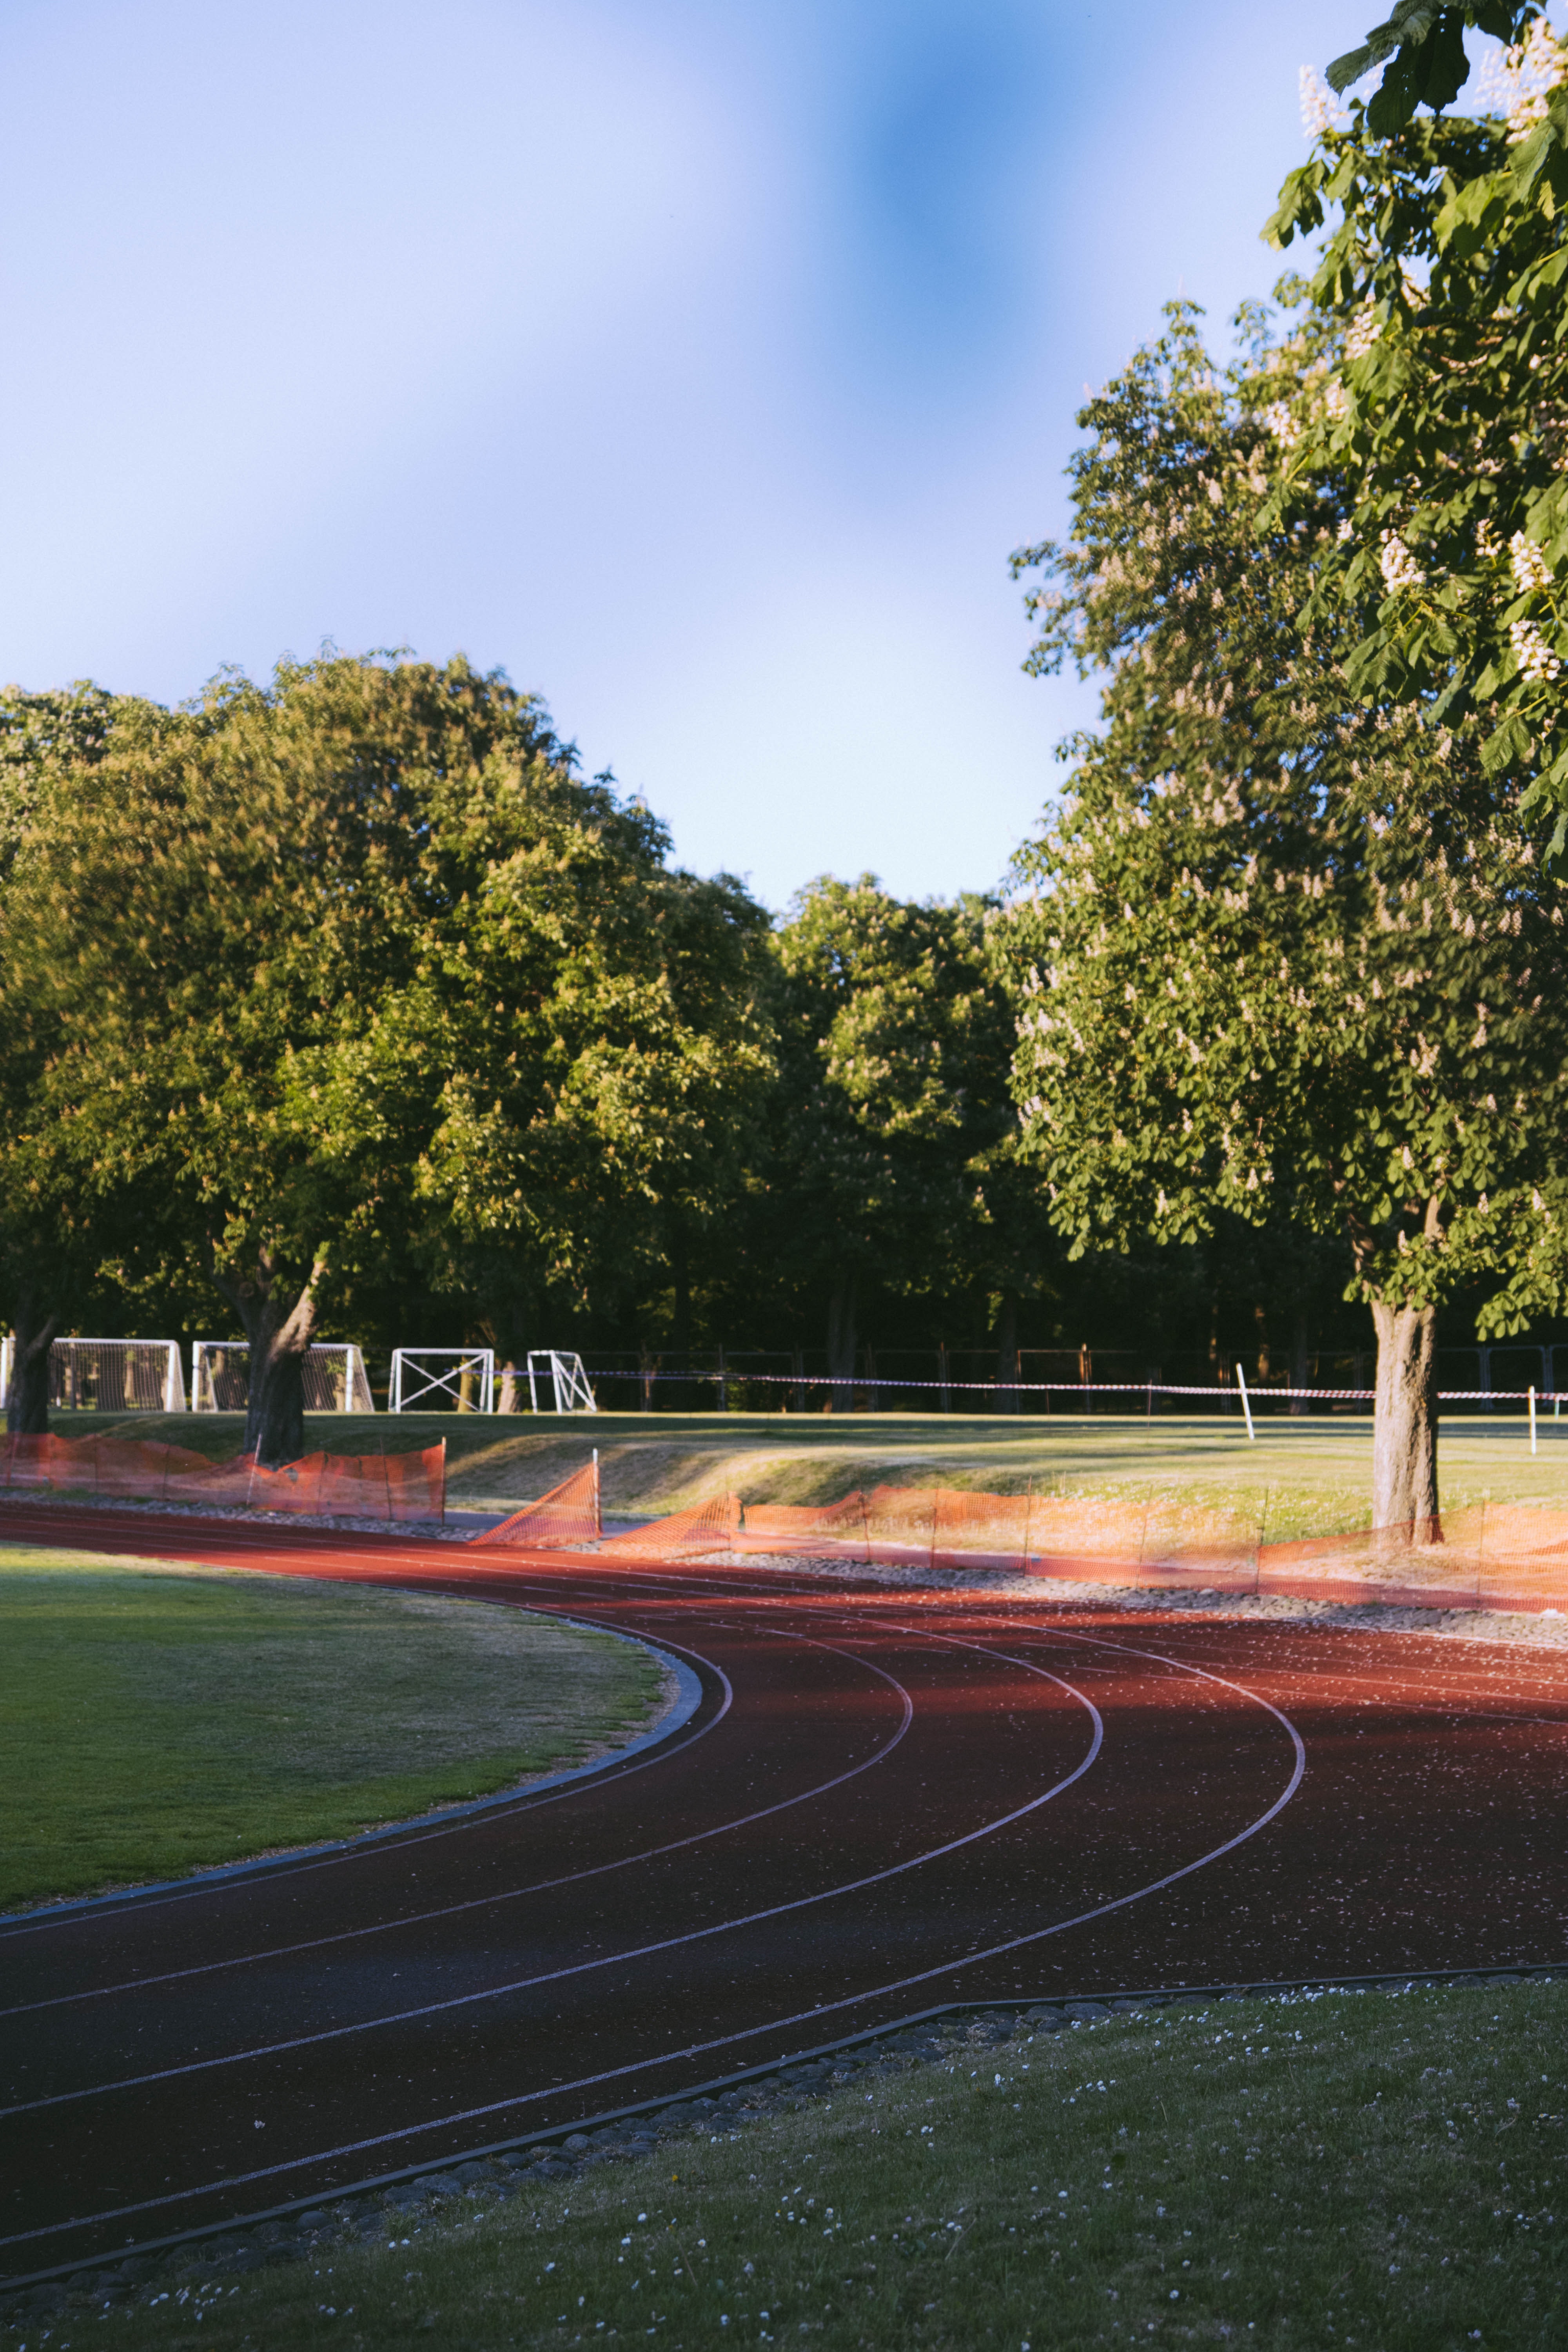
sport venue, tree, sky, grass, public space, morning, leaf, line, woody plant, architecture, road, sunlight, plant, infrastructure, stadium, lawn, park, evening, lane, race track, city, asphalt, landscape, road surface, residential area, cloud, house, autumn, night, home, street